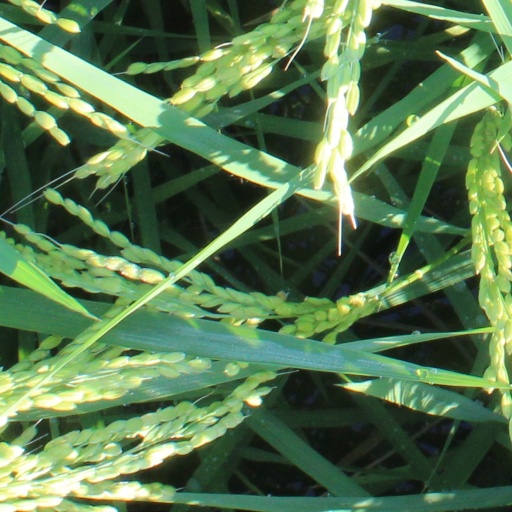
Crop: rice